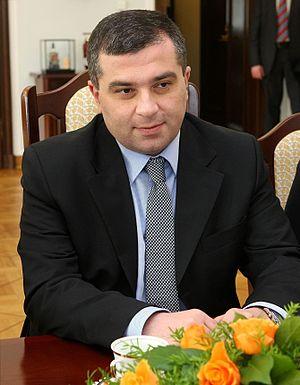
Davit Bakradze, aussi traduit David Bakradze, né le 1ᵉʳ juillet 1972 à Tbilissi, est un homme politique géorgien, président du Parlement de 2008 à 2012.
Les élections législatives géorgiennes de 2020 ont lieu le 31 octobre 2020 afin de renouveler pour quatre ans les membres du Parlement géorgien.
Les élections législatives géorgiennes de 2016 se sont déroulées le 8 octobre pour la proportionnelle et le premier tour du scrutin uninominal, et le 30 octobre pour le second tour du scrutin uninominal.